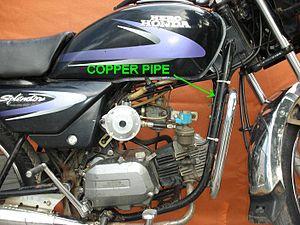
Le GPL carburant ou GPL-c ou LPG est l'une des utilisations du gaz de pétrole liquéfié, comme carburant pour engins automobiles.
Le gaz de pétrole liquéfié, abrégé en GPL ou LPG, est un mélange d'hydrocarbures légers, stocké à l'état liquide et issu du raffinage du pétrole pour 40 % et de traitement du gaz naturel pour 60 %. Les hydrocarbures constituant le GPL, dans son appellation officielle, sont essentiellement le propane et le butane ; le mélange peut contenir jusqu'à 0,5 % d'autres hydrocarbures légers tels que le butadiène.